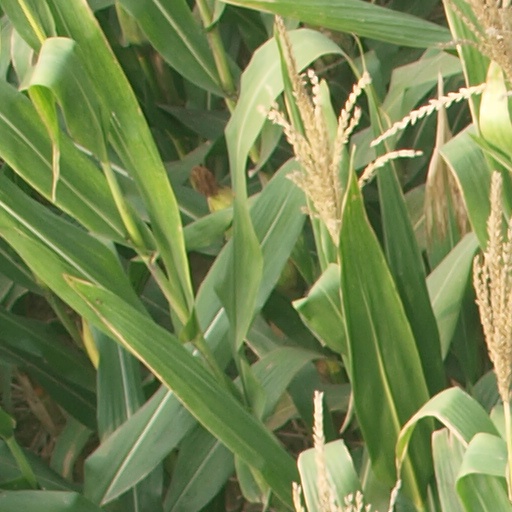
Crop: maize; corn